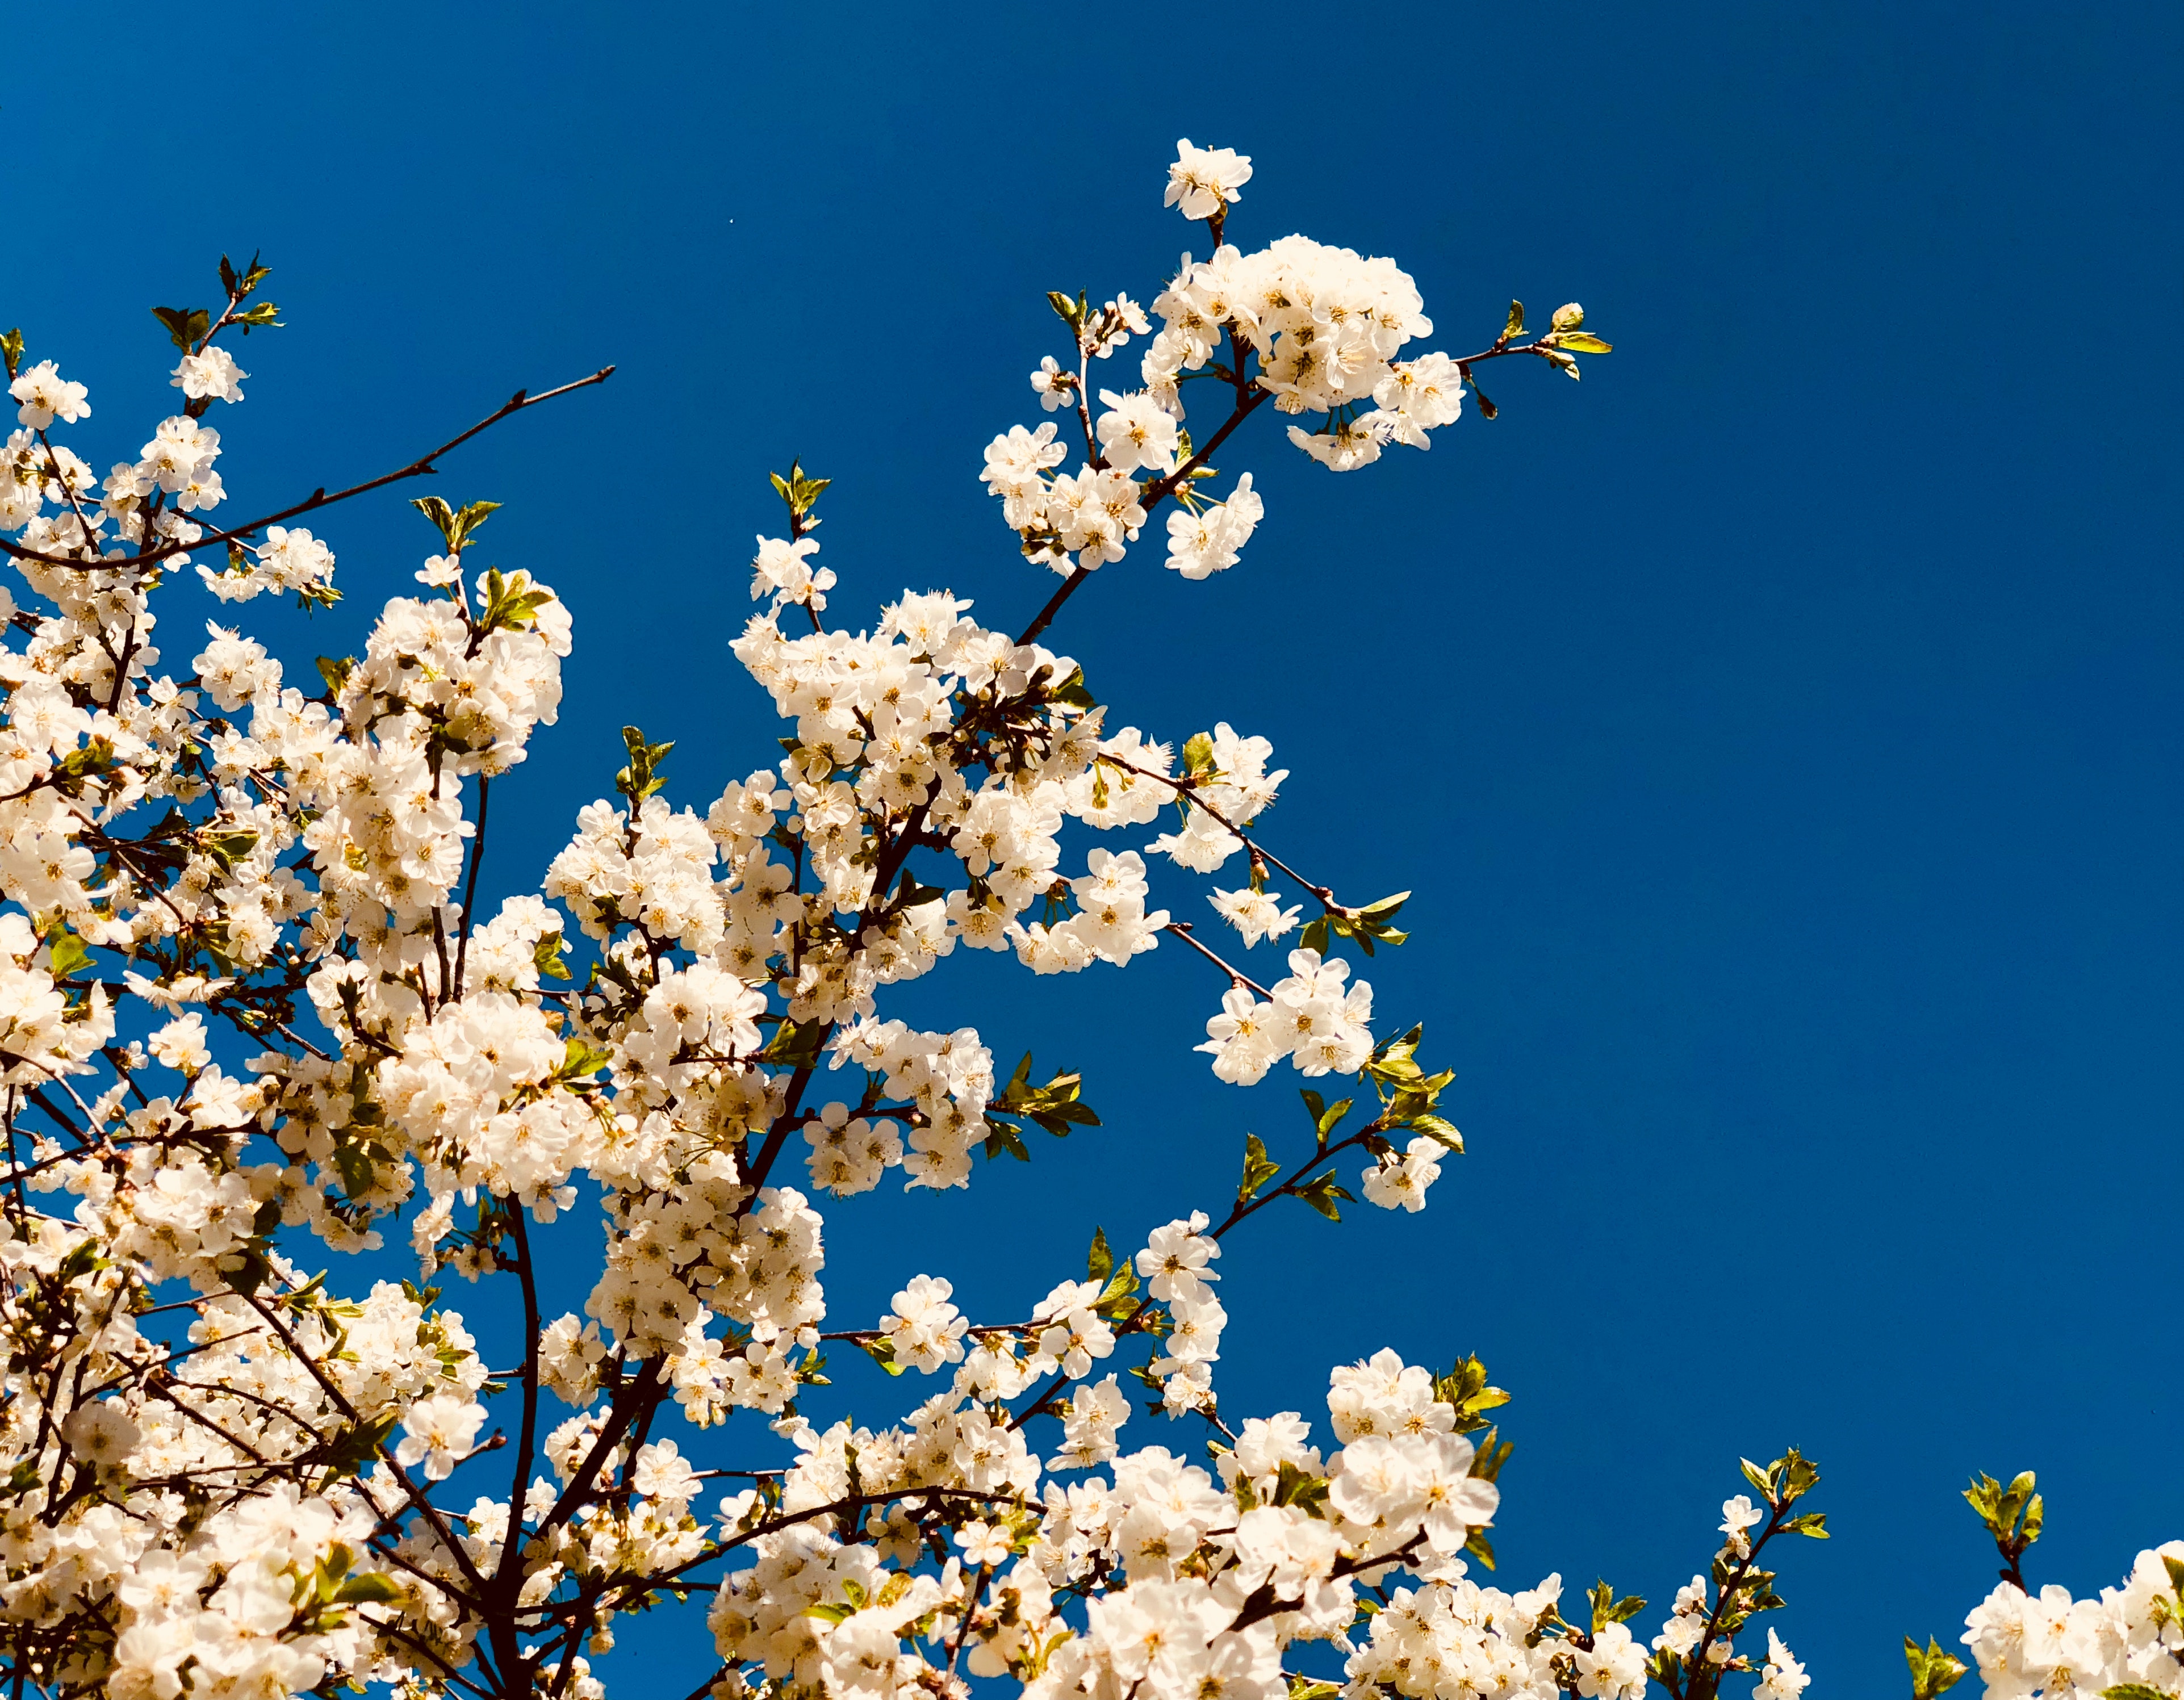
blossom, spring, blue, flower, daytime, sky, branch, plant, cherry blossom, tree, prunus, twig